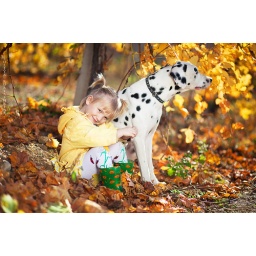
A girl and her dog in vineyard